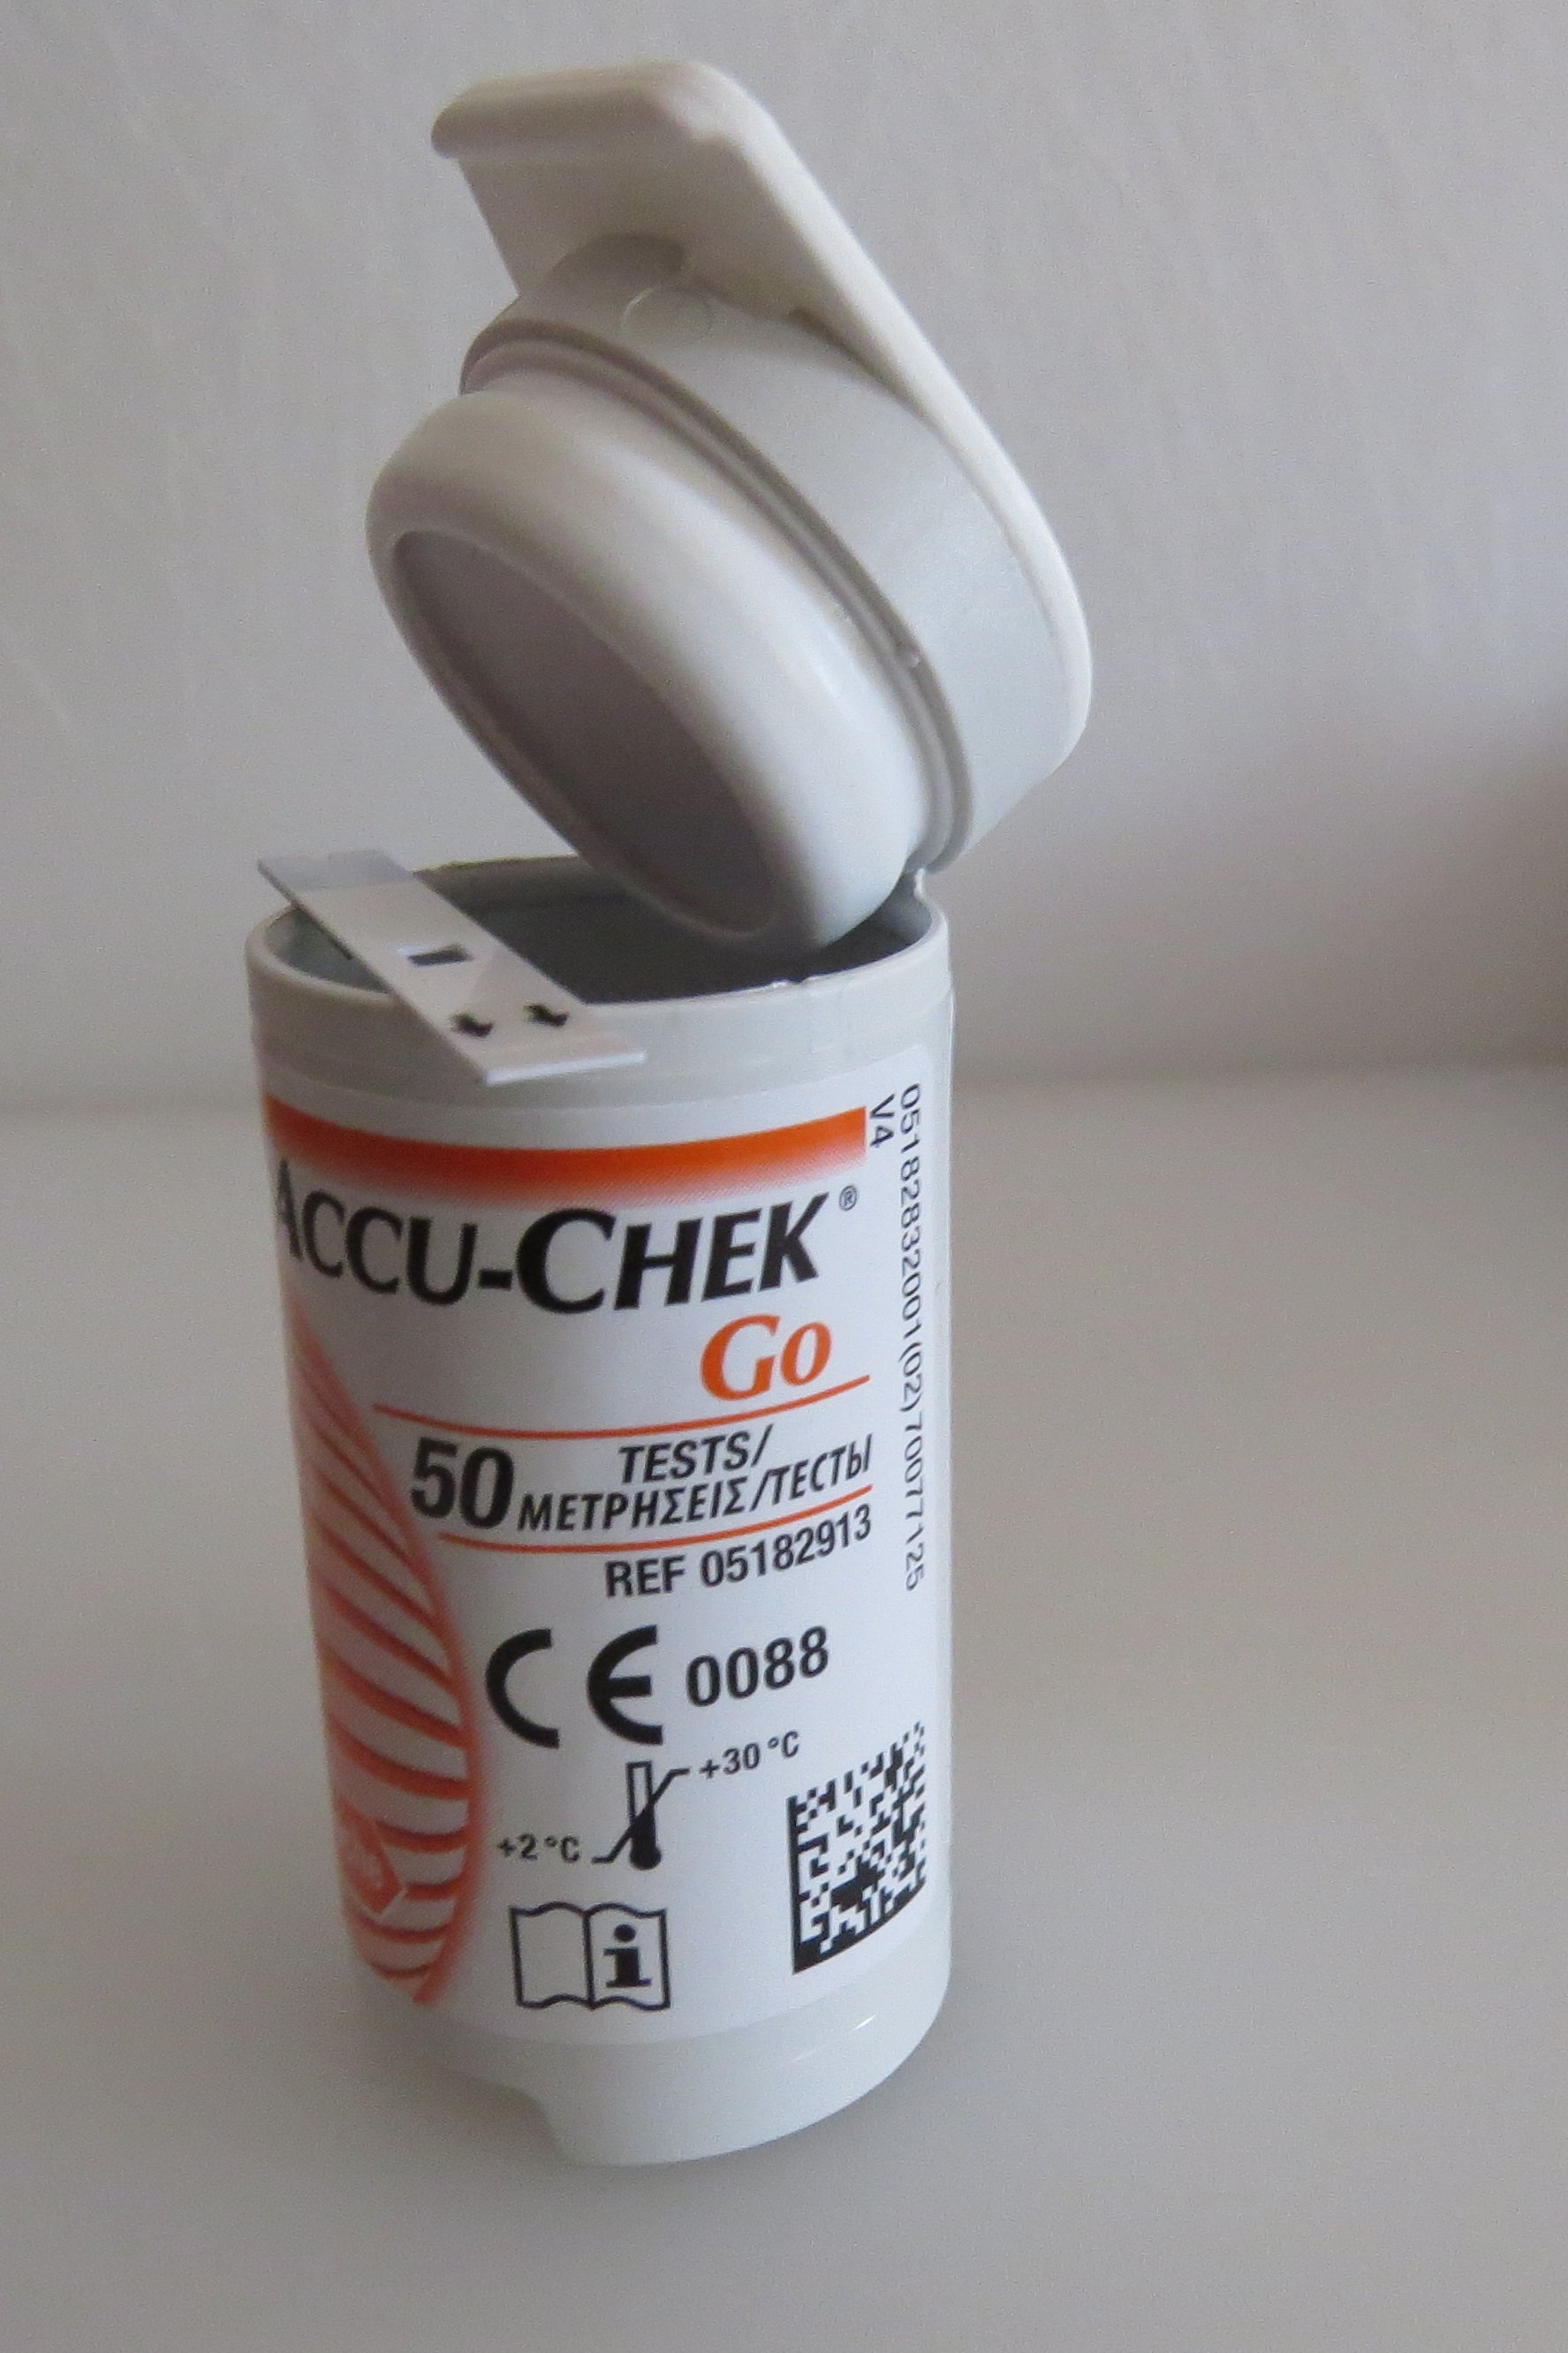
people, equipment, human, bottle, health, product, blood, sugar, hands, fingers, needles, pain, instruments, displays, insulin, diabetes, glucose, sticks, monitors, medical, illness, samples, cares, healthcare, disease, examining, diabetic, hypoglycemia, chronic, meters, patients, tests, medicines, hospitals, measurements, pricks, diets, injections, examinations